Marshall Amplification

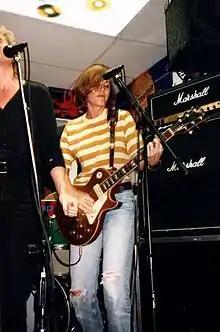
Magnapop guitarist Ruthie Morris playing a Marshall amp in 1994

At this time, the KT66 valve was becoming more expensive, as the M-OV Company faced greater competition from Mullard. Hence, another valve change was made, with Marshall starting to use European-made Mullard EL34 power stage valves. These have a different overdrive character than the KT66s, which gave Marshalls a more aggressive voice still. In 1966 Jimi Hendrix was in Jim's shop, trying the amplifiers and guitars. Jim Marshall expected Hendrix to be "another American wanting something for nothing" but to his surprise, Hendrix offered to buy the amplifiers at retail price if Jim would provide him with support for them around the world. Jim Marshall agreed, and several of Hendrix's road crew were trained in the repair and maintenance of the Marshall amplifiers through the years.